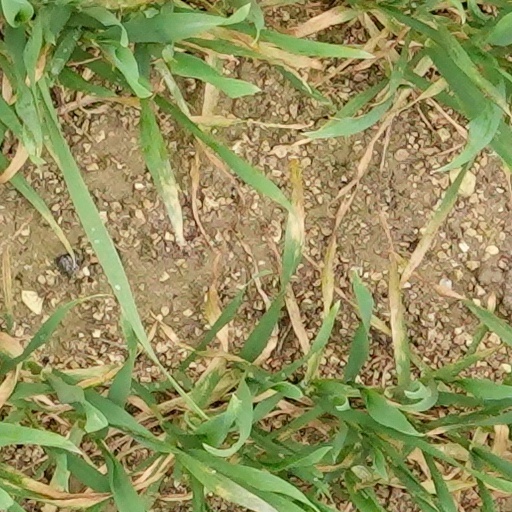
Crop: wheat